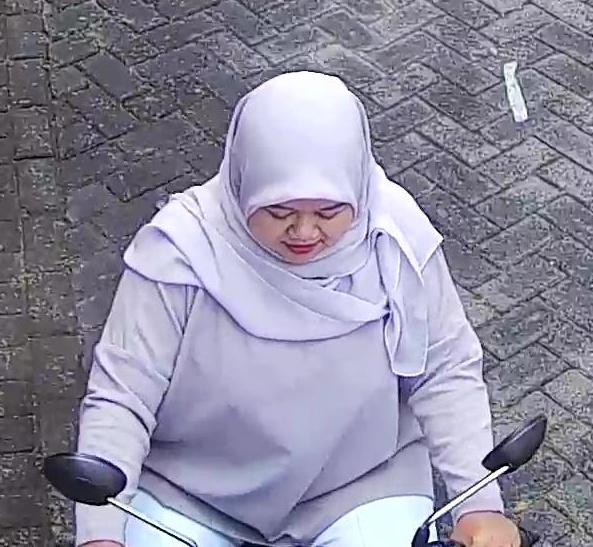
person-with-helmet: 0
person-without-helmet: 1